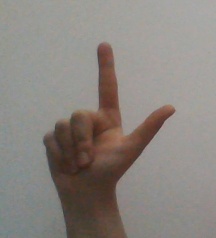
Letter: laam